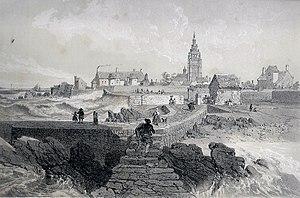
""Roscoff
Roscoff [ʁɔskɔf], est une commune française du Léon située sur la côte nord de la Bretagne, dans le département du Finistère.